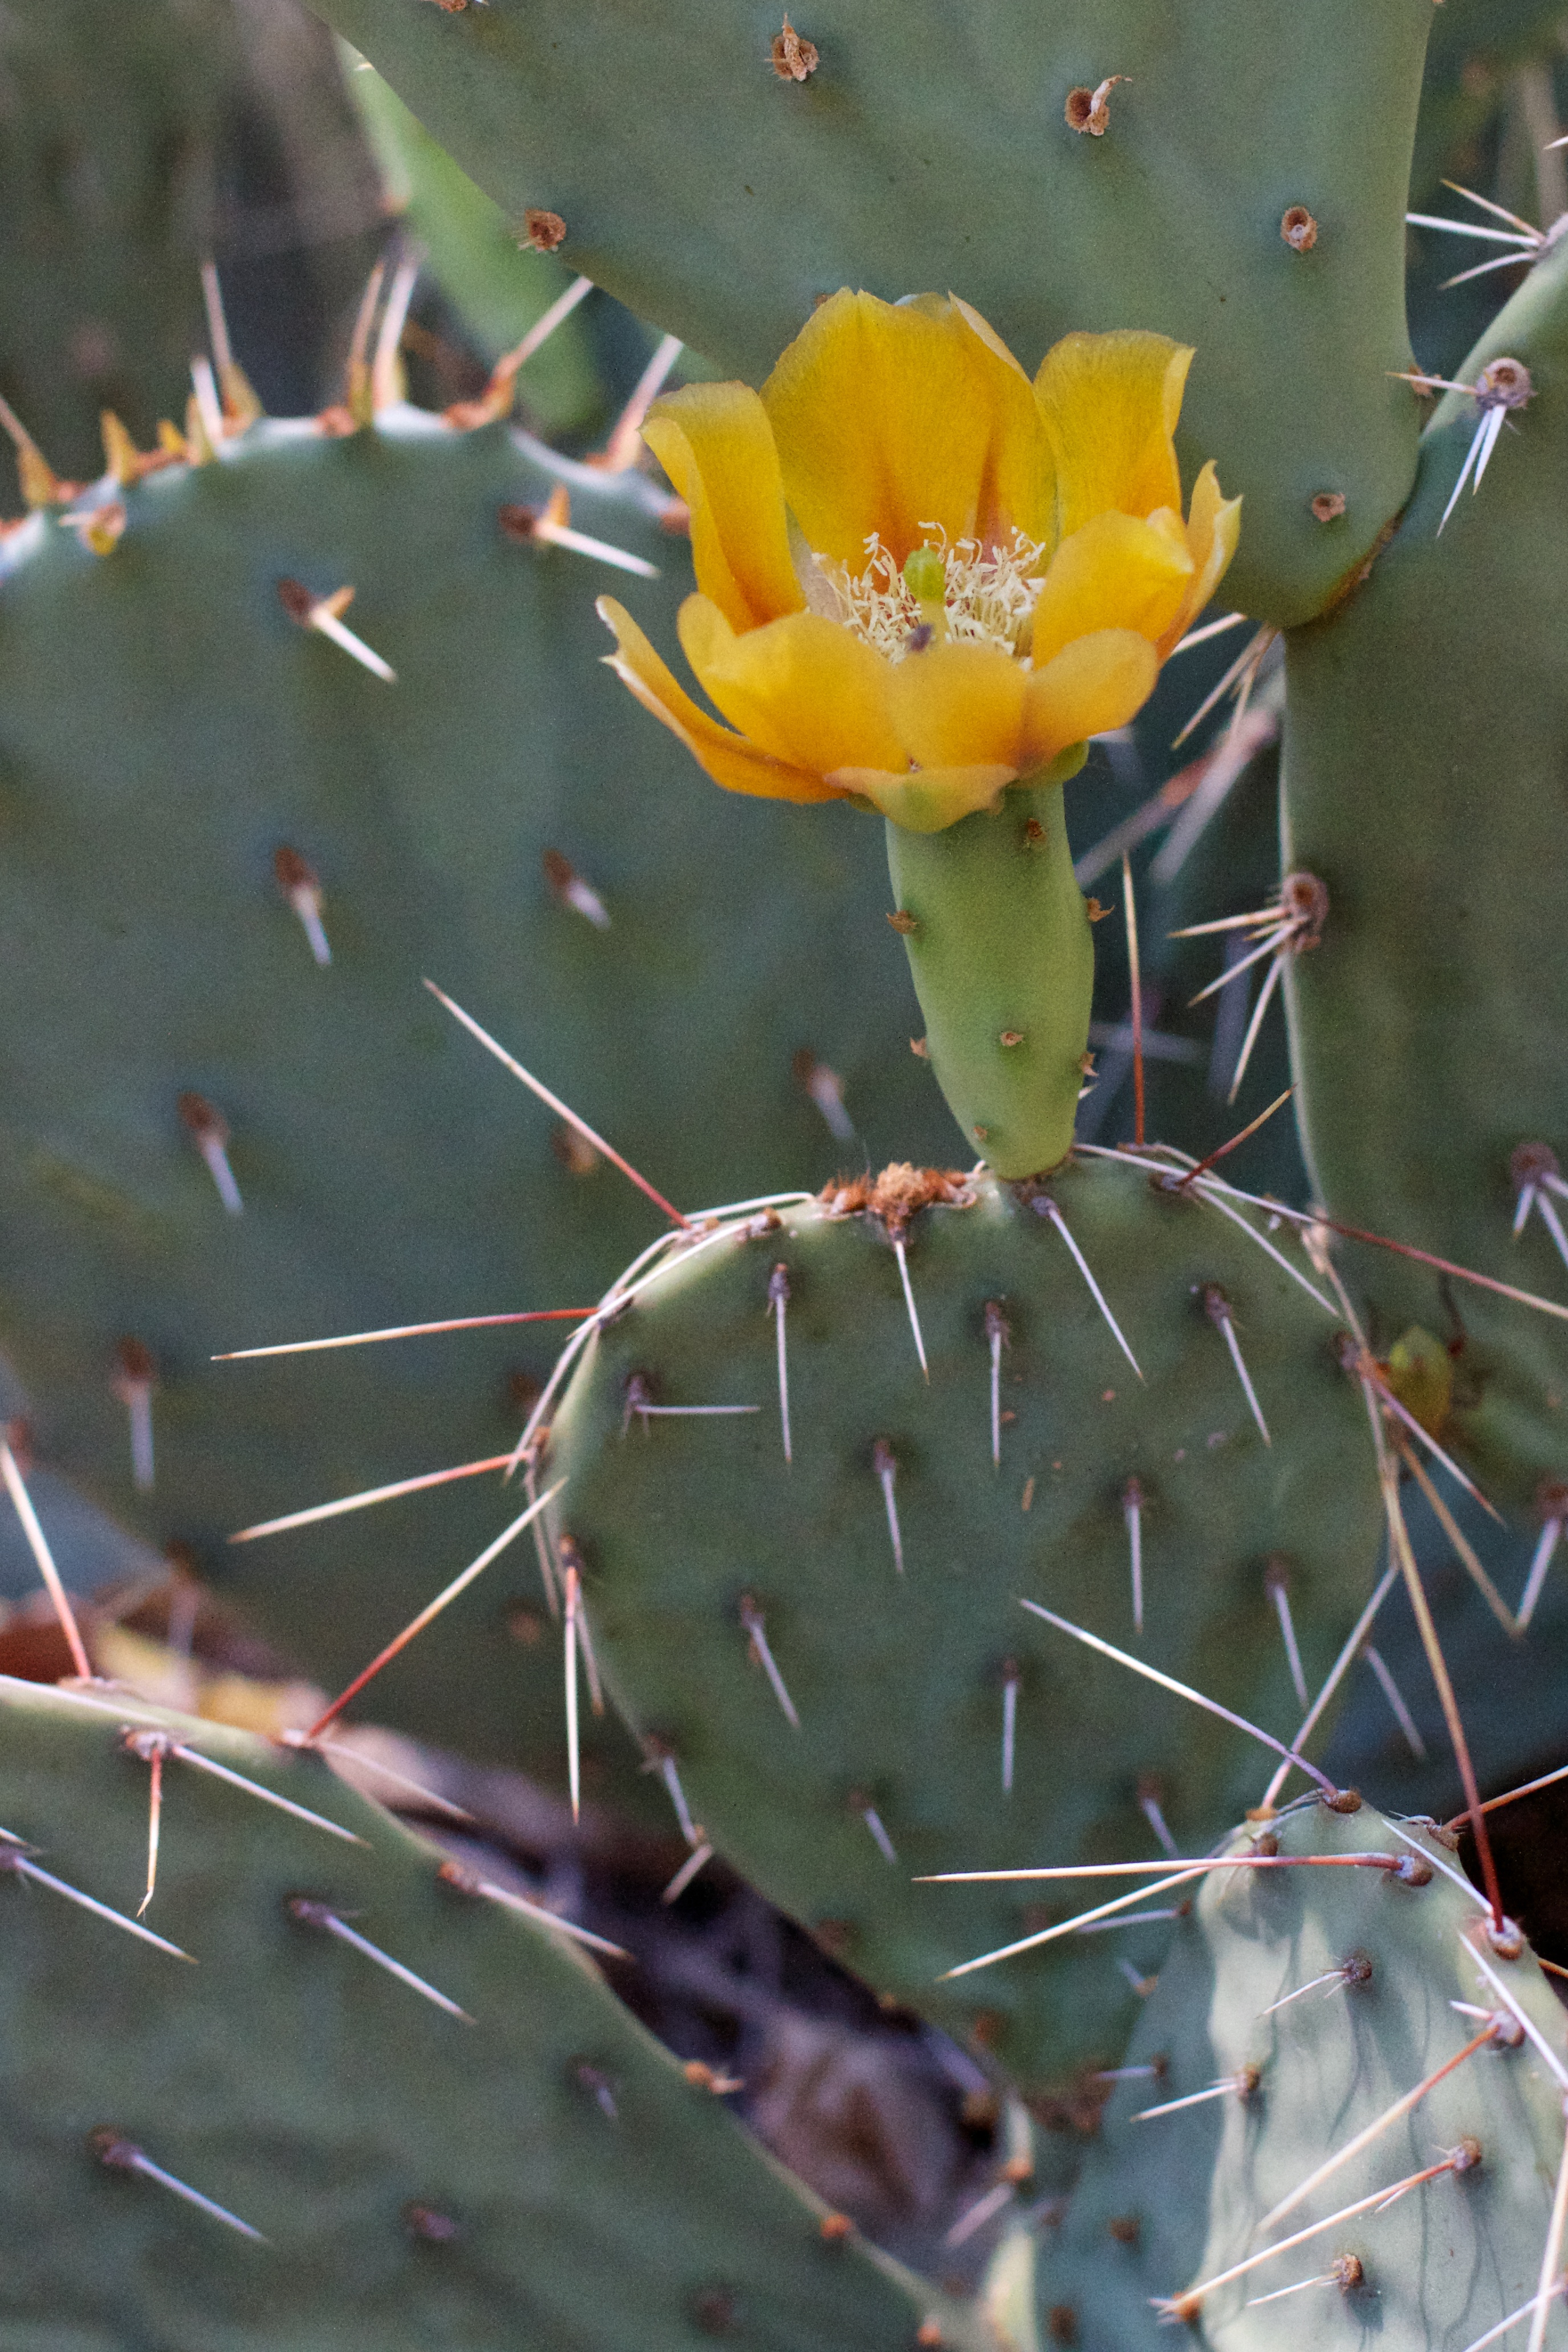
cactus, plant, flower, botany, flora, caryophyllales, flowering plant, prickly pear, plant stem, land plant, thorns spines and prickles, hedgehog cactus, nopal, san pedro cactus, barbary fig, eastern prickly pear